Sheldon Independent School District

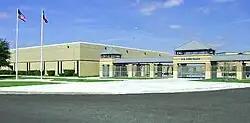
C. E. King High School

The Sheldon ISD Transportation Department provides school bus transportation to students who live 2 mi (3.2 km) or more away from their campus.